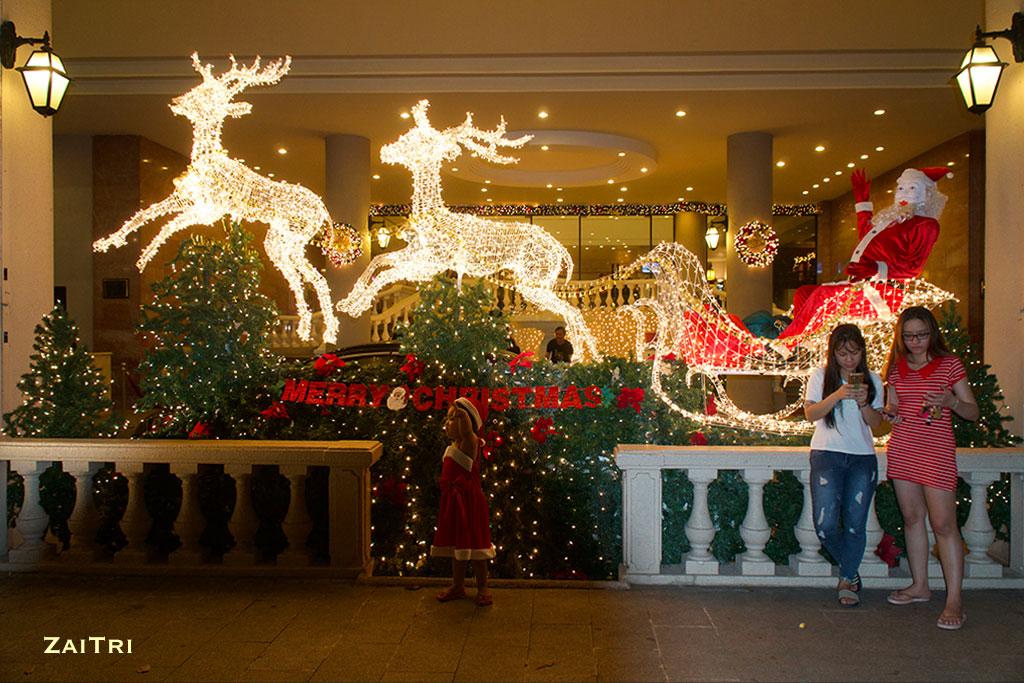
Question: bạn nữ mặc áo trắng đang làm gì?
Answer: đang bấm điện thoại